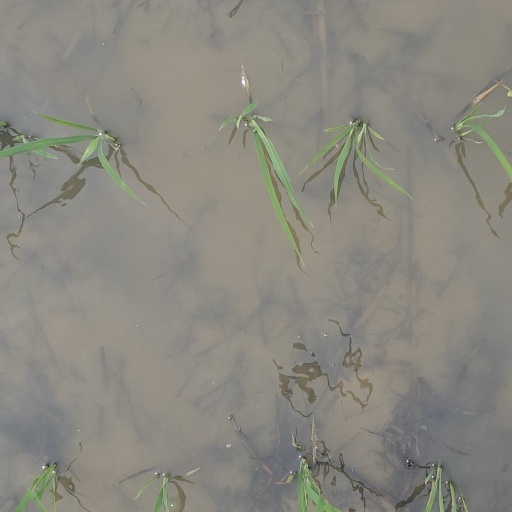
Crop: rice